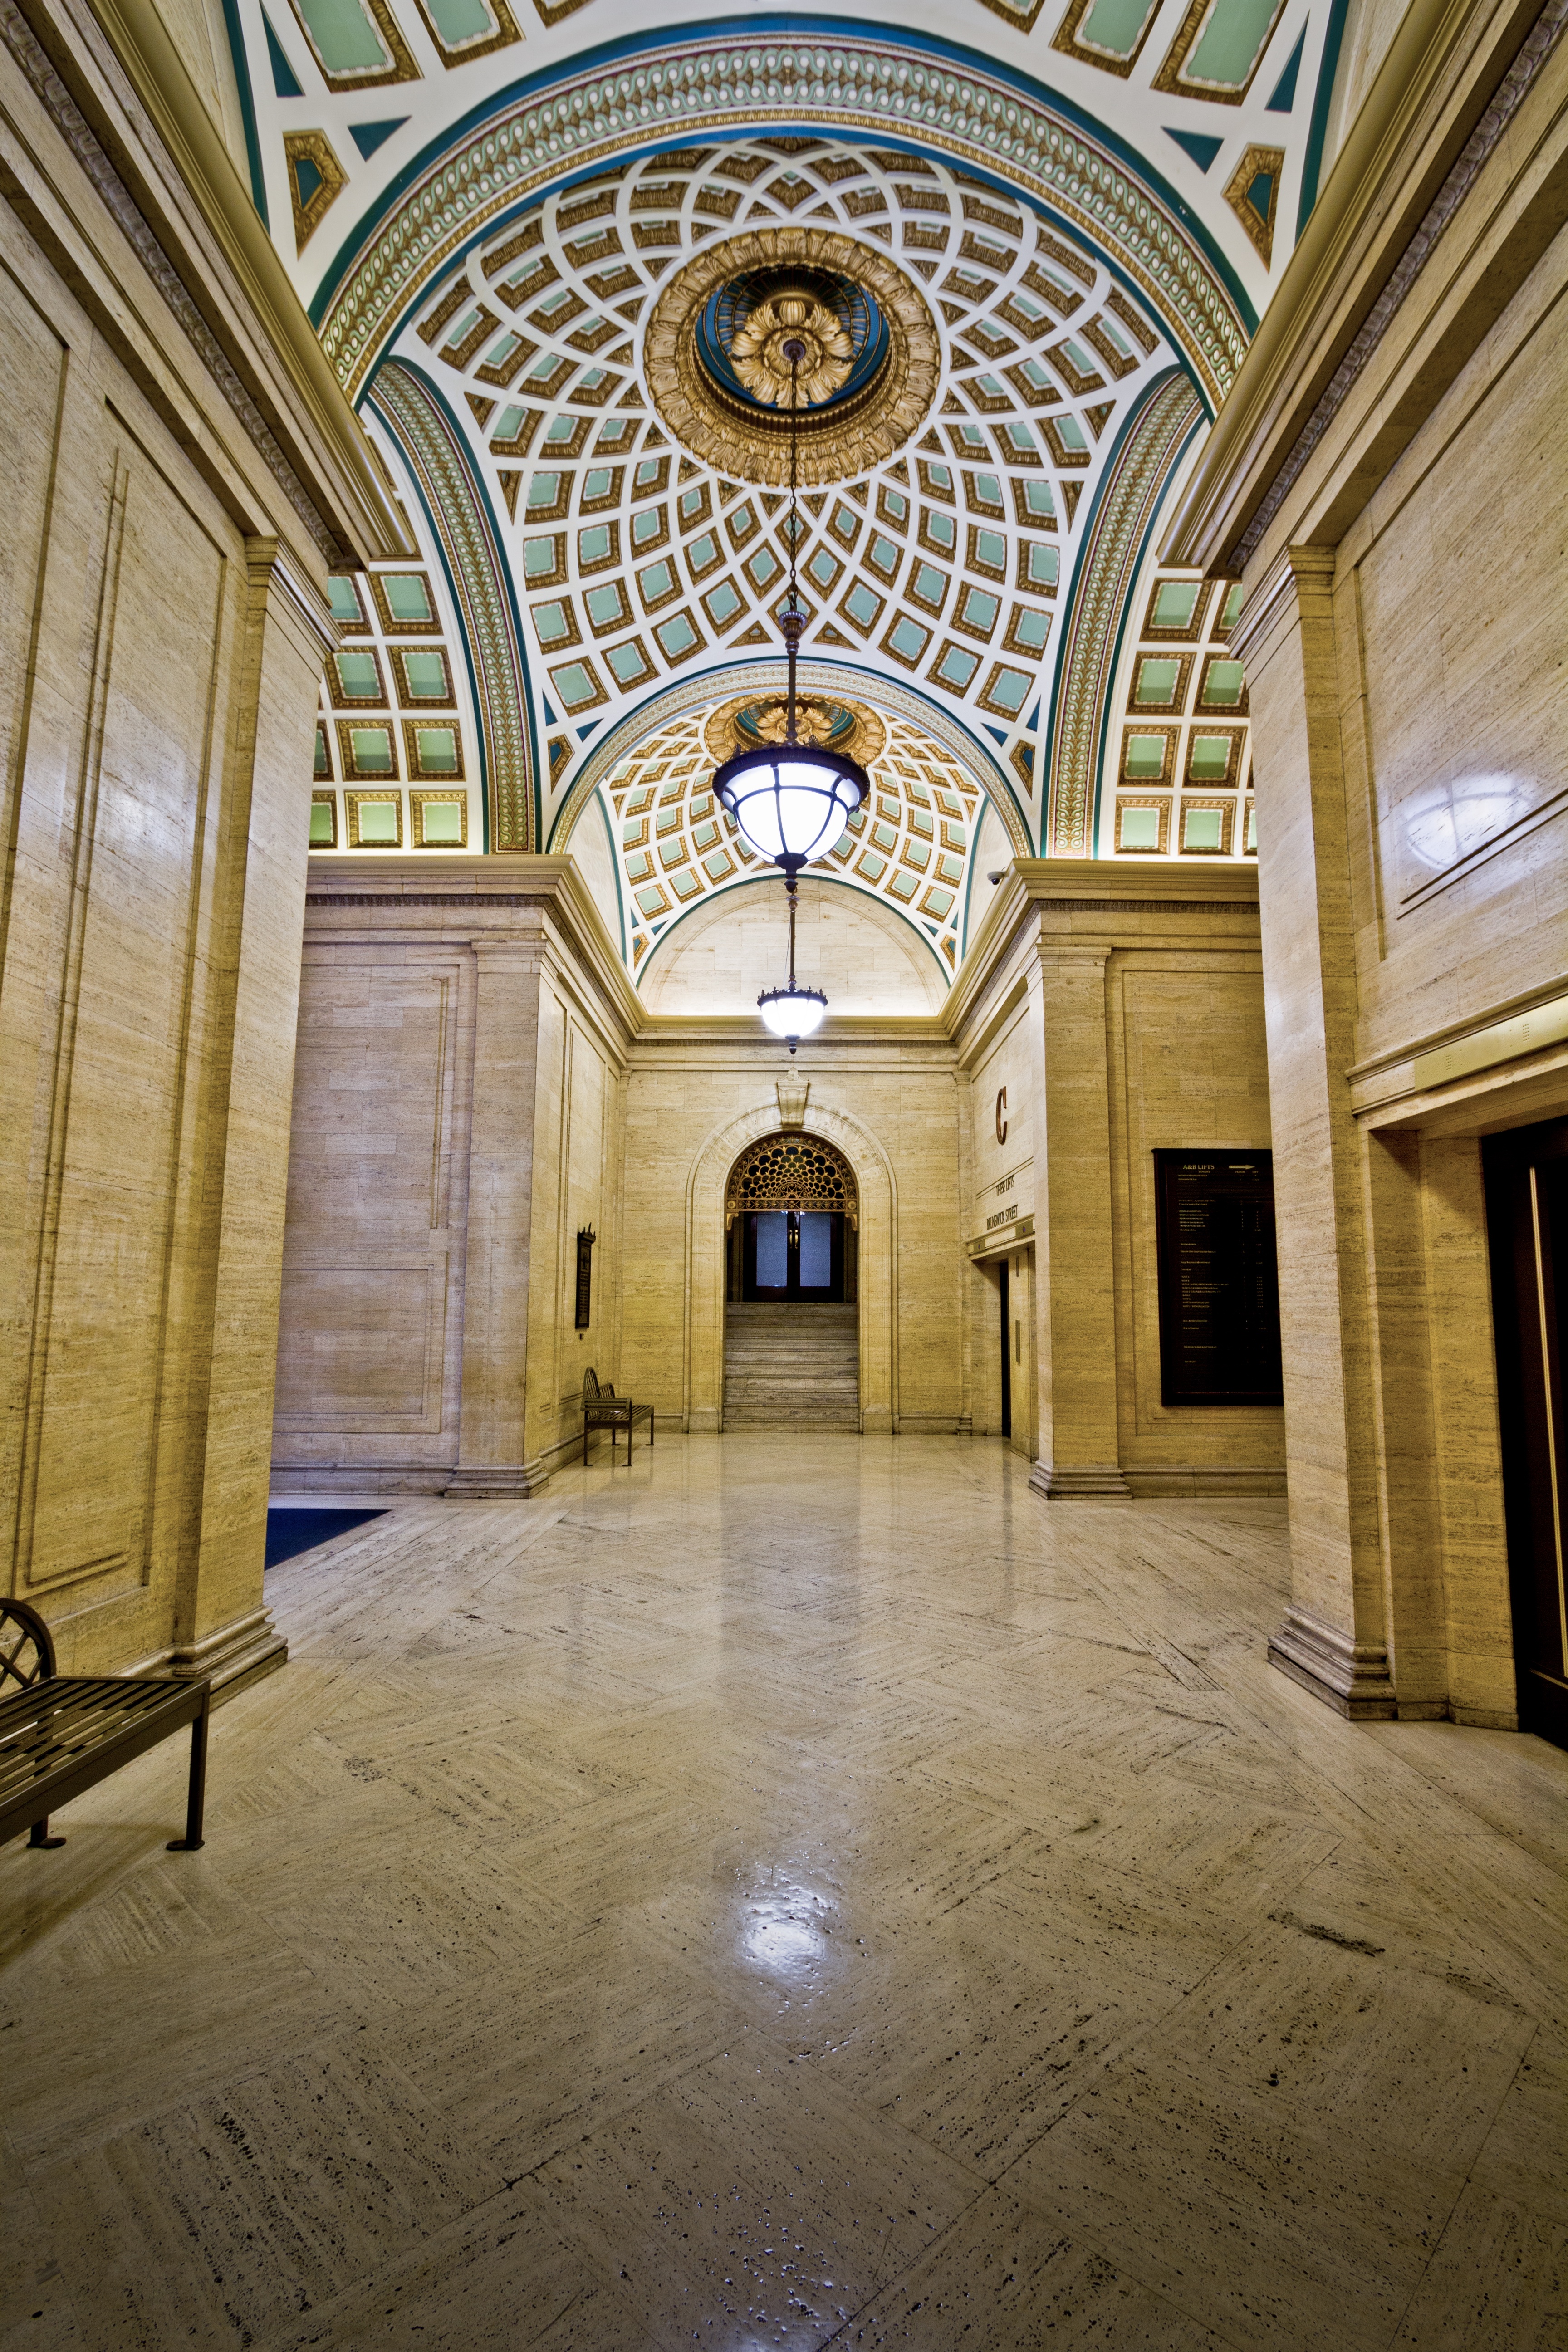
architecture, floor, building, hall, church, chapel, place of worship, symmetry, estate, flooring